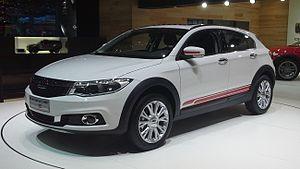
La Qoros 3 est une automobile compacte produite par Qoros depuis 2013 pour la Chine déclinée en berline 4 et 5 portes. Elle a débuté aussi en Europe par la Slovaquie avec 40 voitures.